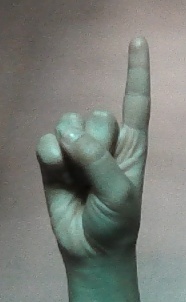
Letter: bb